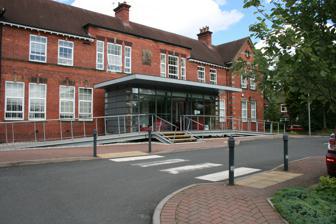
Building: Queen Alexandra College
Country: United Kingdom
Year built: 1904
Further education college in Birmingham, West Midlands, England Queen Alexandra College Address Court Oak Road Birmingham , West Midlands , B17 9TG England Information Type Further education college Established 1904 Department for Education URN 131963 Tables Ofsted Reports Principal & CEO Bev Jessop Age 16 to 25 Enrolment 270 Website http://www.qac.ac.uk/ Queen Alexandra College ( QAC ) is an independent specialist college of further education based in Harborne , Birmingham for students above the age of sixteen with visual impairment , autism and other disabilities . Students can develop their academic , social , employment and independent skills through individualised programmes. QAC also offers many leisure activities. Its registered charity number 1065794. The Bradbury Centre, opened in September 2006, houses a sensory My-Space area, a well equipped Art and Design studio, The Job Shop, Learning Resource Centre, Creative and Media studio and various preparation for life base rooms. The 'Karten CTEC Centre' of QAC, opened in 2004 where IT training takes place. The Bradbury Sports Hall, completed in 2014, is a sports facility providing all students access to a broad range of disabled and non-disabled sports. The facility is used at evening and at weekends by the local community for various activities. Programmes QAC offers numerous learning programmes. Programme Qualifications Pre-Entry and Entry Level Programmes Accredited and non-accredited (RARPA) learning programmes in Preparation for Life and Work programmes.  Holistic study programmes which may also include a range of therapies to support learning and achievement. Arts Qualifications in Art and Design, Performing arts and Creative and Media Trades and Motor Vehicles Accredited and non-accredited (RARPA) learning programmes in valeting, car maintenance, woodwork, tiling, basic manufacturing skills, plastering and painting. Health , Public Services and Care Qualifications in Health and Social Care Information and Communication Technologies Qualifications in IT Hospitality and Sports Qualifications in Hospitality and Sport and Active Leisure, QAC has also offers Supported Internships as a progression route for young people into work - this takes the form of a study programme.  QAC was the only specialist college in England to be part of the initial DfE Supported Internship development programme 3 years ago and has continued to offer this programme ever since. Activities QAC organises leisure activities outside college time including exercising in the Feelgood Fitness Centre , five-a-side football , soccer training, athletics training and competitions, 'fitsu' ( portmanteau of fitness and jujutsu ), goalball , swimming club and other related activities, such as ten-pin bowling at Tenpin , Star City , ice skating , pool tournaments and climbing . Other activities it organises include cinema (especially at Cineworld ), premiership football matches, concerts (especially at the NIA and the NEC ), karaoke , residential visits, outward bound expeditions and music club. History Queen Alexandra College grew out of the Birmingham Royal Institution for the Blind .  In 1958, the BRIB opened a facility named the Queen Alexandra Technical College for the Blind was opened; this facility eventually became QAC's current campus. In 1997, operation of QAC was transferred from BRIB to an independent charitable company. See also RNIB College, Loughborough Royal National College for the Blind References ^ "BRIB Profile" . External links Queen Alexandra College v t e Universities and colleges in the West Midlands Universities Aston Birmingham Birmingham City BPP Coventry Harper Adams Keele Law Newman Staffordshire UCB Warwick Wolverhampton Worcester Further Education colleges Birmingham Metropolitan Bournville Burton Buxton & Leek City College, Coventry Dudley Evesham Fircroft Halesowen Heart of Worcestershire Henley Hereford Herefordshire and Ludlow Hereward Kidderminster Malvern Hills Newcastle-under-Lyme North Shropshire North Warwickshire and Hinckley Queen Alexandra Royal National College for the Blind Sandwell Shrewsbury Solihull South & City Birmingham South Staffordshire Stafford Stoke-on-Trent Stratford-upon-Avon Telford Walsall Warwickshire Wolverhampton Sixth form colleges Cadbury Hereford Joseph Chamberlain King Edward VI College, Nuneaton King Edward VI College, Stourbridge Ludlow Moorlands Telford Oaks Shrewsbury Solihull Stoke-on-Trent Worcester v t e Organisations for visually impaired people in the United Kingdom Charities Action for Blind People Blind in Business BlindArt Blind Veterans UK Bradbury Fields British Blind Sport Cardiff Institute for the Blind Fight for Sight Galloway's Society for the Blind The Guide Dogs for the Blind Association Henshaws Society for Blind People Kent Association for the Blind Leeds Society for Deaf and Blind People National Library for the Blind Royal London Society for Blind People RNIB SeeAbility Sightsavers Visionary Vista Warwickshire Vision Support Assistive technology Dolphin Computer Access Leisure Traveleyes Media RNIB Connect Radio Talking Newspaper Association of the UK Schools and colleges Dorton House Exhall Grange School Jordanstown Schools Joseph Clarke School Linden Lodge School New College Worcester Queen Alexandra College RNIB College, Loughborough RNIB Pears Centre for Specialist Learning Royal Blind School Royal National College for the Blind Royal School for the Blind (Liverpool) v t e Schools in Birmingham Primary schools Anderton Park Primary School Ark Kings Academy Bournville School King David School King Solomon International Business School Ladypool Primary School Parkfield Community School Robin Hood Academy Starbank School Washwood Heath Academy Waverley School Secondary schools Archbishop Ilsley Catholic School Arena Academy Ark Boulton Academy Ark Kings Academy Ark St Alban's Academy The Arthur Terry School Aston Manor Academy Aston University Engineering Academy Bartley Green School Birmingham Ormiston Academy Bishop Challoner RC College Bishop Walsh RC School Bordesley Green Girls' School Bournville School Broadway Academy Cardinal Wiseman RC School Cockshut Hill School Colmers School Dame Elizabeth Cadbury School Erdington Academy Fairfax Academy Fortis Academy Four Dwellings Academy George Dixon Academy Greenwood Academy Hall Green School Hamstead Hall Academy Harborne Academy Heartlands Academy Hillcrest School Hodge Hill College Hodge Hill Girls' School Holte School Holy Trinity RC School Holyhead School John Willmott School King Edward VI Balaam Wood Academy King Edward VI Handsworth Wood Girls' Academy King Edward VI Northfield School for Girls King Edward VI Sheldon Heath Academy King Solomon International Business School Kings Heath Boys King's Norton Boys' School Kings Norton Girls' School Lordswood Boys' School Lordswood Girls' School Moseley School Ninestiles Academy North Birmingham Academy Plantsbrook School Queensbridge School Rockwood Academy St Edmund Campion RC School St John Wall RC School St Paul's School for Girls St Thomas Aquinas RC School Saltley Academy Selly Park Girls' School Shenley Academy Small Heath Leadership Academy Starbank School Stockland Green School Swanshurst School Tile Cross Academy Turves Green Boys' School University of Birmingham School Washwood Heath Academy Waverley School Wheelers Lane Technology College Yardleys School Grammar schools Bishop Vesey's Grammar School King Edward VI Aston School King Edward VI Camp Hill School for Boys King Edward VI Camp Hill School for Girls King Edward VI Five Ways School King Edward VI Handsworth Grammar School for Boys King Edward VI Handsworth School Sutton Coldfield Grammar School for Girls Special schools Hallmoor School Independent schools Birmingham Blue Coat School Darul Uloom Edgbaston High School Elmhurst Ballet School Highclare School Kimichi School King Edward VI High School for Girls King Edward's School Mander Portman Woodward St George's School FE & sixth form colleges Birmingham Metropolitan College Bournville College Cadbury Sixth Form College Fircroft College Oaks Sixth Form College Queen Alexandra College South & City College Birmingham Defunct schools Al-Hijrah School The Baverstock Academy Birmingham board school BISPA Icknield Street School Oozells Street Board School St Philip's School St Peter's College 52°27′36″N 1°57′57″W / 52.4599°N 1.9658°W / 52.4599; -1.9658 Authority control databases ISNI